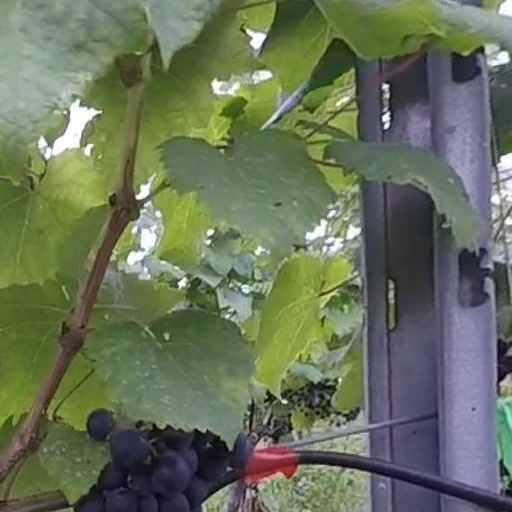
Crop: grape